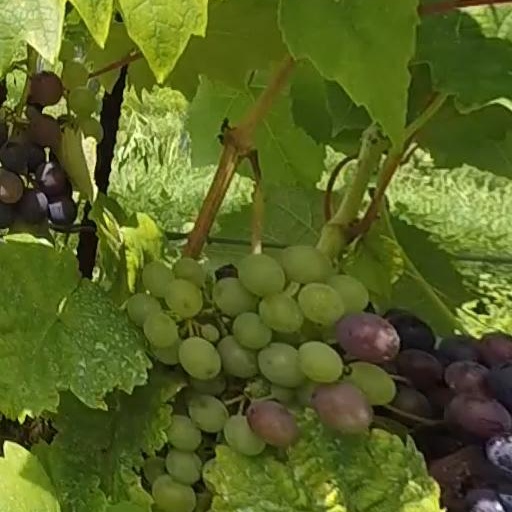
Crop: grape